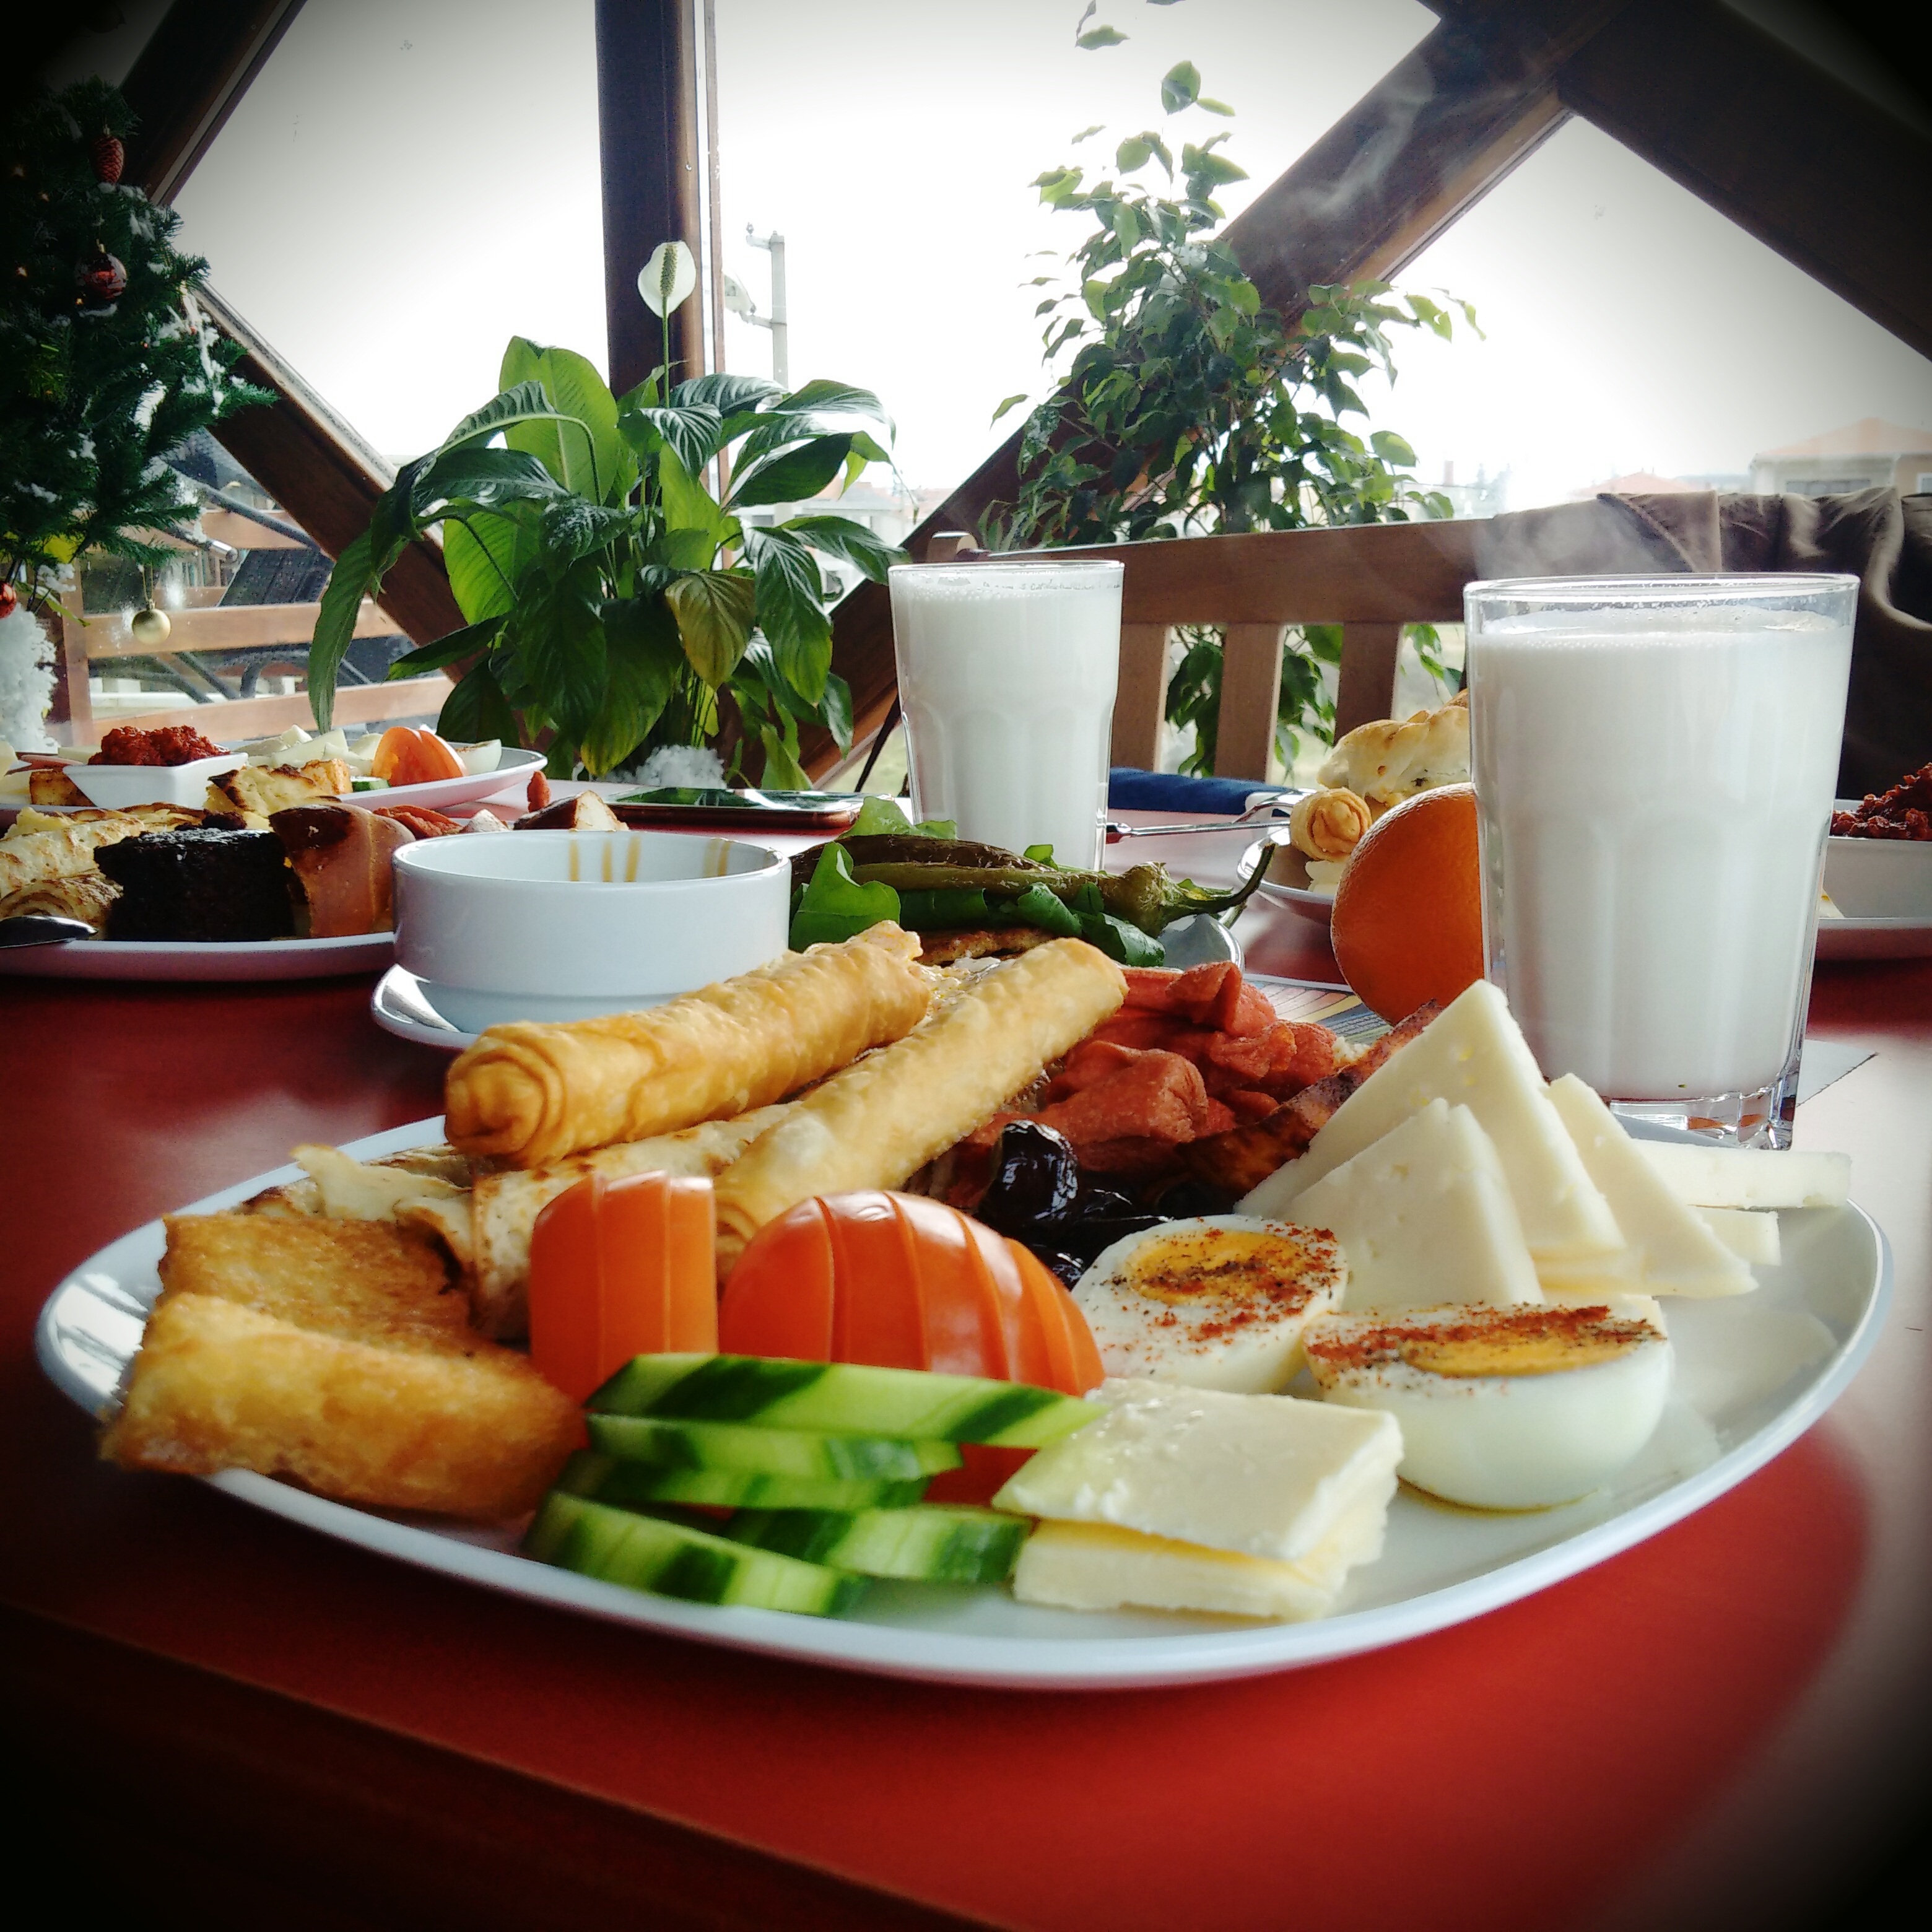
table, wood, tea, morning, restaurant, dish, meal, food, salad, breakfast, milk, lunch, cuisine, pie, buffet, egg, cheese, sunday, ham, supper, brunch, hors d oeuvre, tea tomato, cafe olive, have a picnic